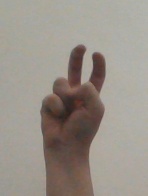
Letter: toot